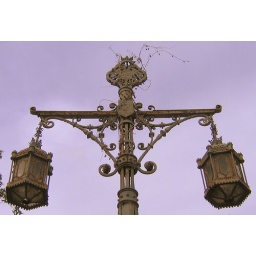
This street lamp was in front of the Toledo train station.